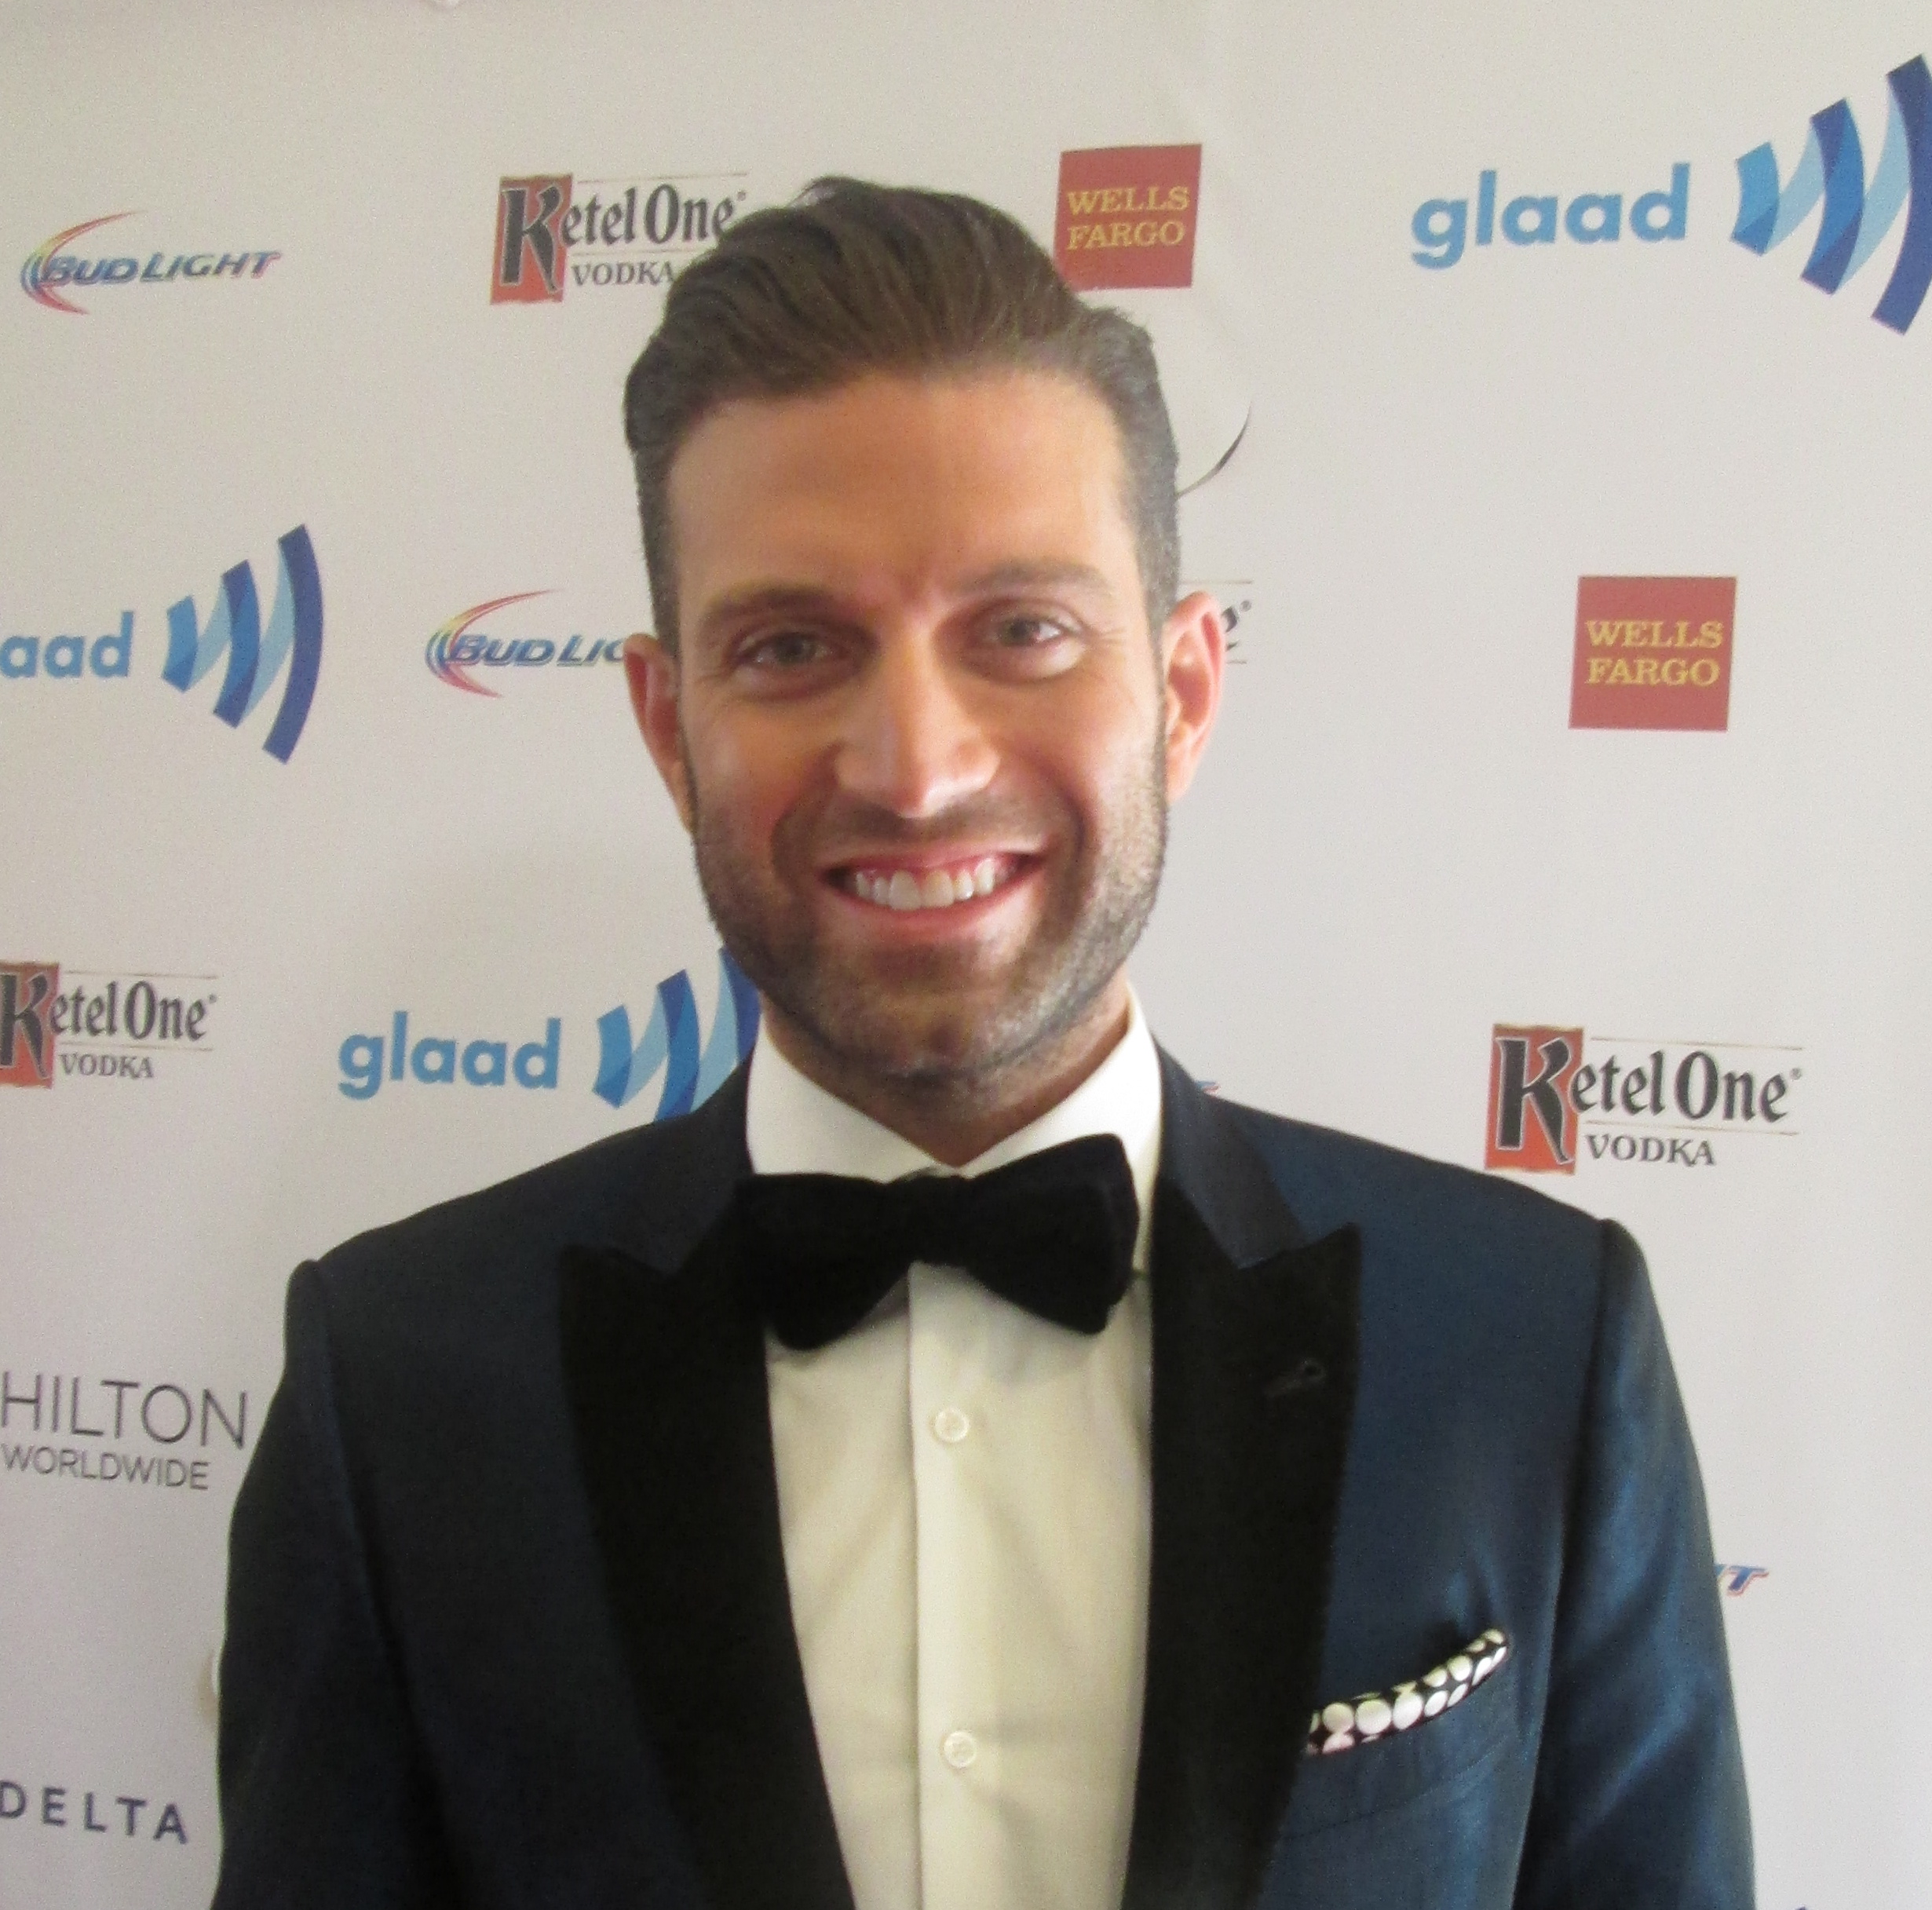
อุมัร ชะรีฟ จูเนียร์

| name = อุมัร ชะรีฟ จูเนียร์
| image = Omar Sharif Jr. 2014.jpg
| caption = ชะรีฟในปีค.ศ. 2014
| birth_place = มอนทรีออล รัฐเกแบ็ก แคนาดา
| years_active = 2000–ปัจจุบัน
| relatives = อุมัร อัชชะรีฟ (ปู่)
อุมัร ชะรีฟ จูเนียร์ (; 28 พฤศจิกายน ค.ศ.1983) เป็นนักแสดง นายแบบ นักเขียน และ นักเคลื่อนไหวสิทธิเพศทางเลือกชาวแคนาดาและอียิปต์ ที่ขณะนี้อาศัยอยู่ที่ลอสแอนเจลิส สหรัฐอเมริกา
==ชีวิตเริ่มแรกและการศึกษา==
ชะรีฟเกิดเมื่อวันที่ 28 พฤศจิกายน ค.ศ. 1983 ที่เมืองมอนทรีออล รัฐเกแบ็ก ประเทศแคนาดา เขาเป็นหลานชายโดยสายเลือดของ อุมัร อัชชะรีฟ นักแสดงชาวอียิปต์ซึ่งเป็นชาวยิวที่รอดชีวิตจากการฮอโลคอสต์ในช่วงสงครามโลกครั้งที่สอง ในวัยเด็กเขาต้องใช้ชีวิตแบบโยกย้ายระหว่างเมืองมอนทรีออล, ปารีส และ ไคโร เขาจบการศึกษาในระดับปริญญาตรีจากมหาวิทยาลัยควีนส์, ระดับปริญญาโทสาขาการเมืองเปรียบเทียบจากวิทยาลัยเศรษฐศาสตร์และรัฐศาสตร์แห่งลอนดอน และปริญญาสาขาการแสดงจากสถาบัน Lee Strasberg Theatre and Film Institute
==การทำงาน==
ชะรีฟได้เข้าสู่วงการบันเทิงจากการแสดงซีรีย์อียิปต์เรื่อง "Wagh el qamar" ในปีค.ศ. 2000 ก่อนที่เขาจะได้ไปแสดงซีรีย์แคนาดาภาษาฝรั่งเศสเรื่อง "Virginie" ในปีค.ศ. 2005 ถึง 2006 ต่อมาในปีค.ศ. 2008 เขาก็ได้แสดงภาพยนตร์อียิปต์เรื่อง "Hassan wa Morcus" ก่อนที่ในปีค.ศ. 2016 เขาได้แสดงภาพยนตร์ของไอร์แลนด์เรื่อง "The Secret Scripture" และในปี ค.ศ. 2017 เขาได้แสดงภาพยนตร์สั้นเรื่อง "11th Hour" ซึ่งเป็นเรื่องที่ได้รับเลือกให้ฉากในงานเทศกาลภาพยนตร์ TriBeCa Film Festival.
โดยเมื่อเขาได้เริ่มทำอาชีพนักแสดงนั้น อุมัร อัชชะรีฟ ได้กล่าวกับเขาไว้ว่า “ปู่ให้ชื่อของปู่ ปู่ให้ใบหน้าของปู่ ปู่ไม่สามารถให้ทุกอย่างกับหลานได้แล้ว หลานต้องทำมันในแบบของหลานเอง”
ในปี ค.ศ. 2011 เขาได้ทำหน้าที่เป็นพิธีกรในงานประกาศผลรางวัลรางวัลออสการ์ และได้มีโอกาสขึ้นแสดงบนเวทีร่วมกับเคิร์ก ดักลาส
สำหรับสายอาชีพนายแบบเขาเคยได้รับเลือกให้เป็นพรีเซนเตอร์ของโคคา-โคล่าในประเทศแถบอาหรับทั้งหมด และเคยเป็นนายแบบให้กับคาลวิน ไคลน์ในประเทศอียิปต์
==การเคลื่อนไหว==
ในปีค.ศ. 2012 ชะรีฟได้ออกมาเปิดเผยกับหนังสือพิมพ์ The Advocate ว่าเขาเป็นเกย์ หลังจากที่คณะรัฐสภาของประเทศอียิปต์ได้อนุมัติให้สามารถจัดการกับบุคคลที่มีความคิดเห็นว่าศาสนาไม่ควรเกี่ยวข้องกับการเมืองได้โดยทันที ซึ่งเขาได้ออกมาแสดงจุดยืนถึงคำวิสัยทัศน์ที่ว่า “อิสระ ความเท่าเทียมมากกว่านี้ อียิปต์” ซึ่งคำวิสัยทัศน์ดังกล่าวเป็นคำวิสัยทัศน์ที่คนรุ่นใหม่ในอียิปต์บางส่วนยึดถือและออกมาประท้วงในเหตุการณ์การปฏิวัติอียิปต์ พ.ศ. 2554 ที่จัตุรัสทาห์รีร์ โดยเหตุการณ์ดังกล่าวมีคนที่ถูกสังหารและถูกจับกุม จากคำกล่าวของเขาในการที่เขาเป็นบุคคลสาธารณะคนแรกของแถบประเทศอาหรับที่กล้าออกมาเปิดเผยว่าเป็นเกย์ ทำให้เขาได้ถูกกระแสสังคมวิพากษ์วิจารณ์อย่างหนัก และทำให้เขาได้รับคำขู่ต่างๆมากมาย
ในปีค.ศ. 2013-2015 เขาได้มีโอกาสเป็นตัวแทนของประเทศในการออกมาพูดเกี่ยวกับเพศทางเลือกเพศให้กับงาน Gay and Lesbian Alliance Against Defamation (GLAAD) ต่อมาในเดือนพฤษภาคม ค.ศ. 2015 เขาได้รับการรับเลือกให้ไปเป็นนักจัดการกิจการชุมชน โดย Ian Reisner นักพัฒนาชาวนิวยอร์ก และในเดือนสิงหาคมปีเดียวกันเขาได้ออกมาเปิดเผยว่าอุมัร อัชชะรีฟ คุณปู่ของเขาได้รับรู้เกี่ยวกับรสนิยมทางเพศของเขาและท่านไม่ได้มีปัญหากับมัน ชะรีฟยังหวังว่าสักวันหนึ่งเขาจะสามารถเปลี่ยนมุมมองของคนอียิปต์ต่อเพศทางเลือกได้โดยเขาได้กล่าวว่า “ผมเป็นลูกชาย ผมเป็นพี่ชาย/น้องชาย ผมเป็นเพื่อนร่วมงาน ผมเป็นเพื่อน ผมไม่ใช่ความจริง ไม่ใช่รูปปั้น ไม่ใช่ตัวเลขสถิติอะไร ผมก็ไม่ใช่คำคม หรือประเด็นที่เอาไว้โต้เถียงในทางจริยธรรมและความเหมาะสมด้วย”
ในปีค.ศ. 2016 เขาได้มีโอกาสไปกล่าวสุนทรพจน์ในงาน Oslo Freedom Forum โดยเขาได้ออกมาพูดเกี่ยวกับประเด็นการที่เขาออกมาเปิดเผยรสนิยมทางเพศในช่วงของเหตุการณ์อาหรับสปริง และการที่เขาเคยคิดจะอัตวินิบาตกรรมตนเอง
ในปีค.ศ.2019 หลังจากที่สุลต่านแห่งบรูไนได้ออกร่างผ่านกฎหมายปาก้อนหินกำลังบุคคลเพศทางเลือกในเดือนเมษายน ชะรีฟได้ออกมาท้าทายกับสุลต่านว่าหากท่านได้สังหารบุตรชายของท่านที่เป็นเพศทางเลือกด้วย ผมก็จะทำการอัตวินิบาตกรรมตนเองเหมือนกัน
==ชีวิตส่วนตัว==
เขาได้ใช้ชีวิตส่วนใหญ่ที่ไคโร ประเทศอียิปต์ จนกระทั่งในปีค.ศ. 2012 แต่หลังจากสถานการณ์อียิปต์ใหม่ในประเทศ ทำให้เขาตัดสินใจย้ายประเทศ โดยปัจจุบันเขาอาศัยอยู่ที่ลอสแอนเจลิส ประเทศสหรัฐอเมริกา
==ผลงานการแสดง==
===โทรทัศน์===
===ภาพยนตร์===
| class="wikitable sortable"
|- style="background:#b0c4de; text-align:center;"
! ปี
! ชื่อเรื่อง
! บทบาท
! class="unsortable" | หมายเหตุ
|-
|-
| 2016 || The Secret Scripture || Daniel O'Brien ||
|-
| 2016 || The Traveller || ||
|
==ผลงานการเขียน==
* A Tale of Two Omars: A Memoir of Family, Revolution, and Coming Out During the Arab Spring (5 ตุลาคม, 2021),
==รางวัลและการยอมรับ==
ในปีค.ศ. 2012 เขาได้ถูกการยอมรับให้เป็นหนึ่งใน “Out 100” นอกจากนี้เขายังได้เป็นหนึ่งใน "40 Under 40" ในปีค.ศ. 2014 และ 2015 ซึ่งจัดอันดับโดยหนังสือพิมพ์ The Advocate และในปี ค.ศ. 2016 เขาได้รับรางวัลจากนิตยสาร Attitude ในสาขา 'Inspiration Award'
== อ้างอิง ==
== แหล่งข้อมูลอื่น ==
*
หมวดหมู่:นักแสดงอียิปต์
หมวดหมู่:ชาวอียิปต์เชื้อสายเลบานอน
หมวดหมู่:นักแสดงแคนาดา
หมวดหมู่:บุคคลจากมอนทรีออล
หมวดหมู่:บุคคลจากลอสแอนเจลิส
หมวดหมู่:นักแสดงที่มีความหลากหลายทางเพศ
หมวดหมู่:ชายรักร่วมเพศชาวแคนาดา
หมวดหมู่:ศิษย์เก่าจากมหาวิทยาลัยควีนส์
หมวดหมู่:ศิษย์เก่าจากวิทยาลัยเศรษฐศาสตร์และรัฐศาสตร์แห่งลอนดอน
หมวดหมู่:ชายรักร่วมเพศชาวอียิปต์